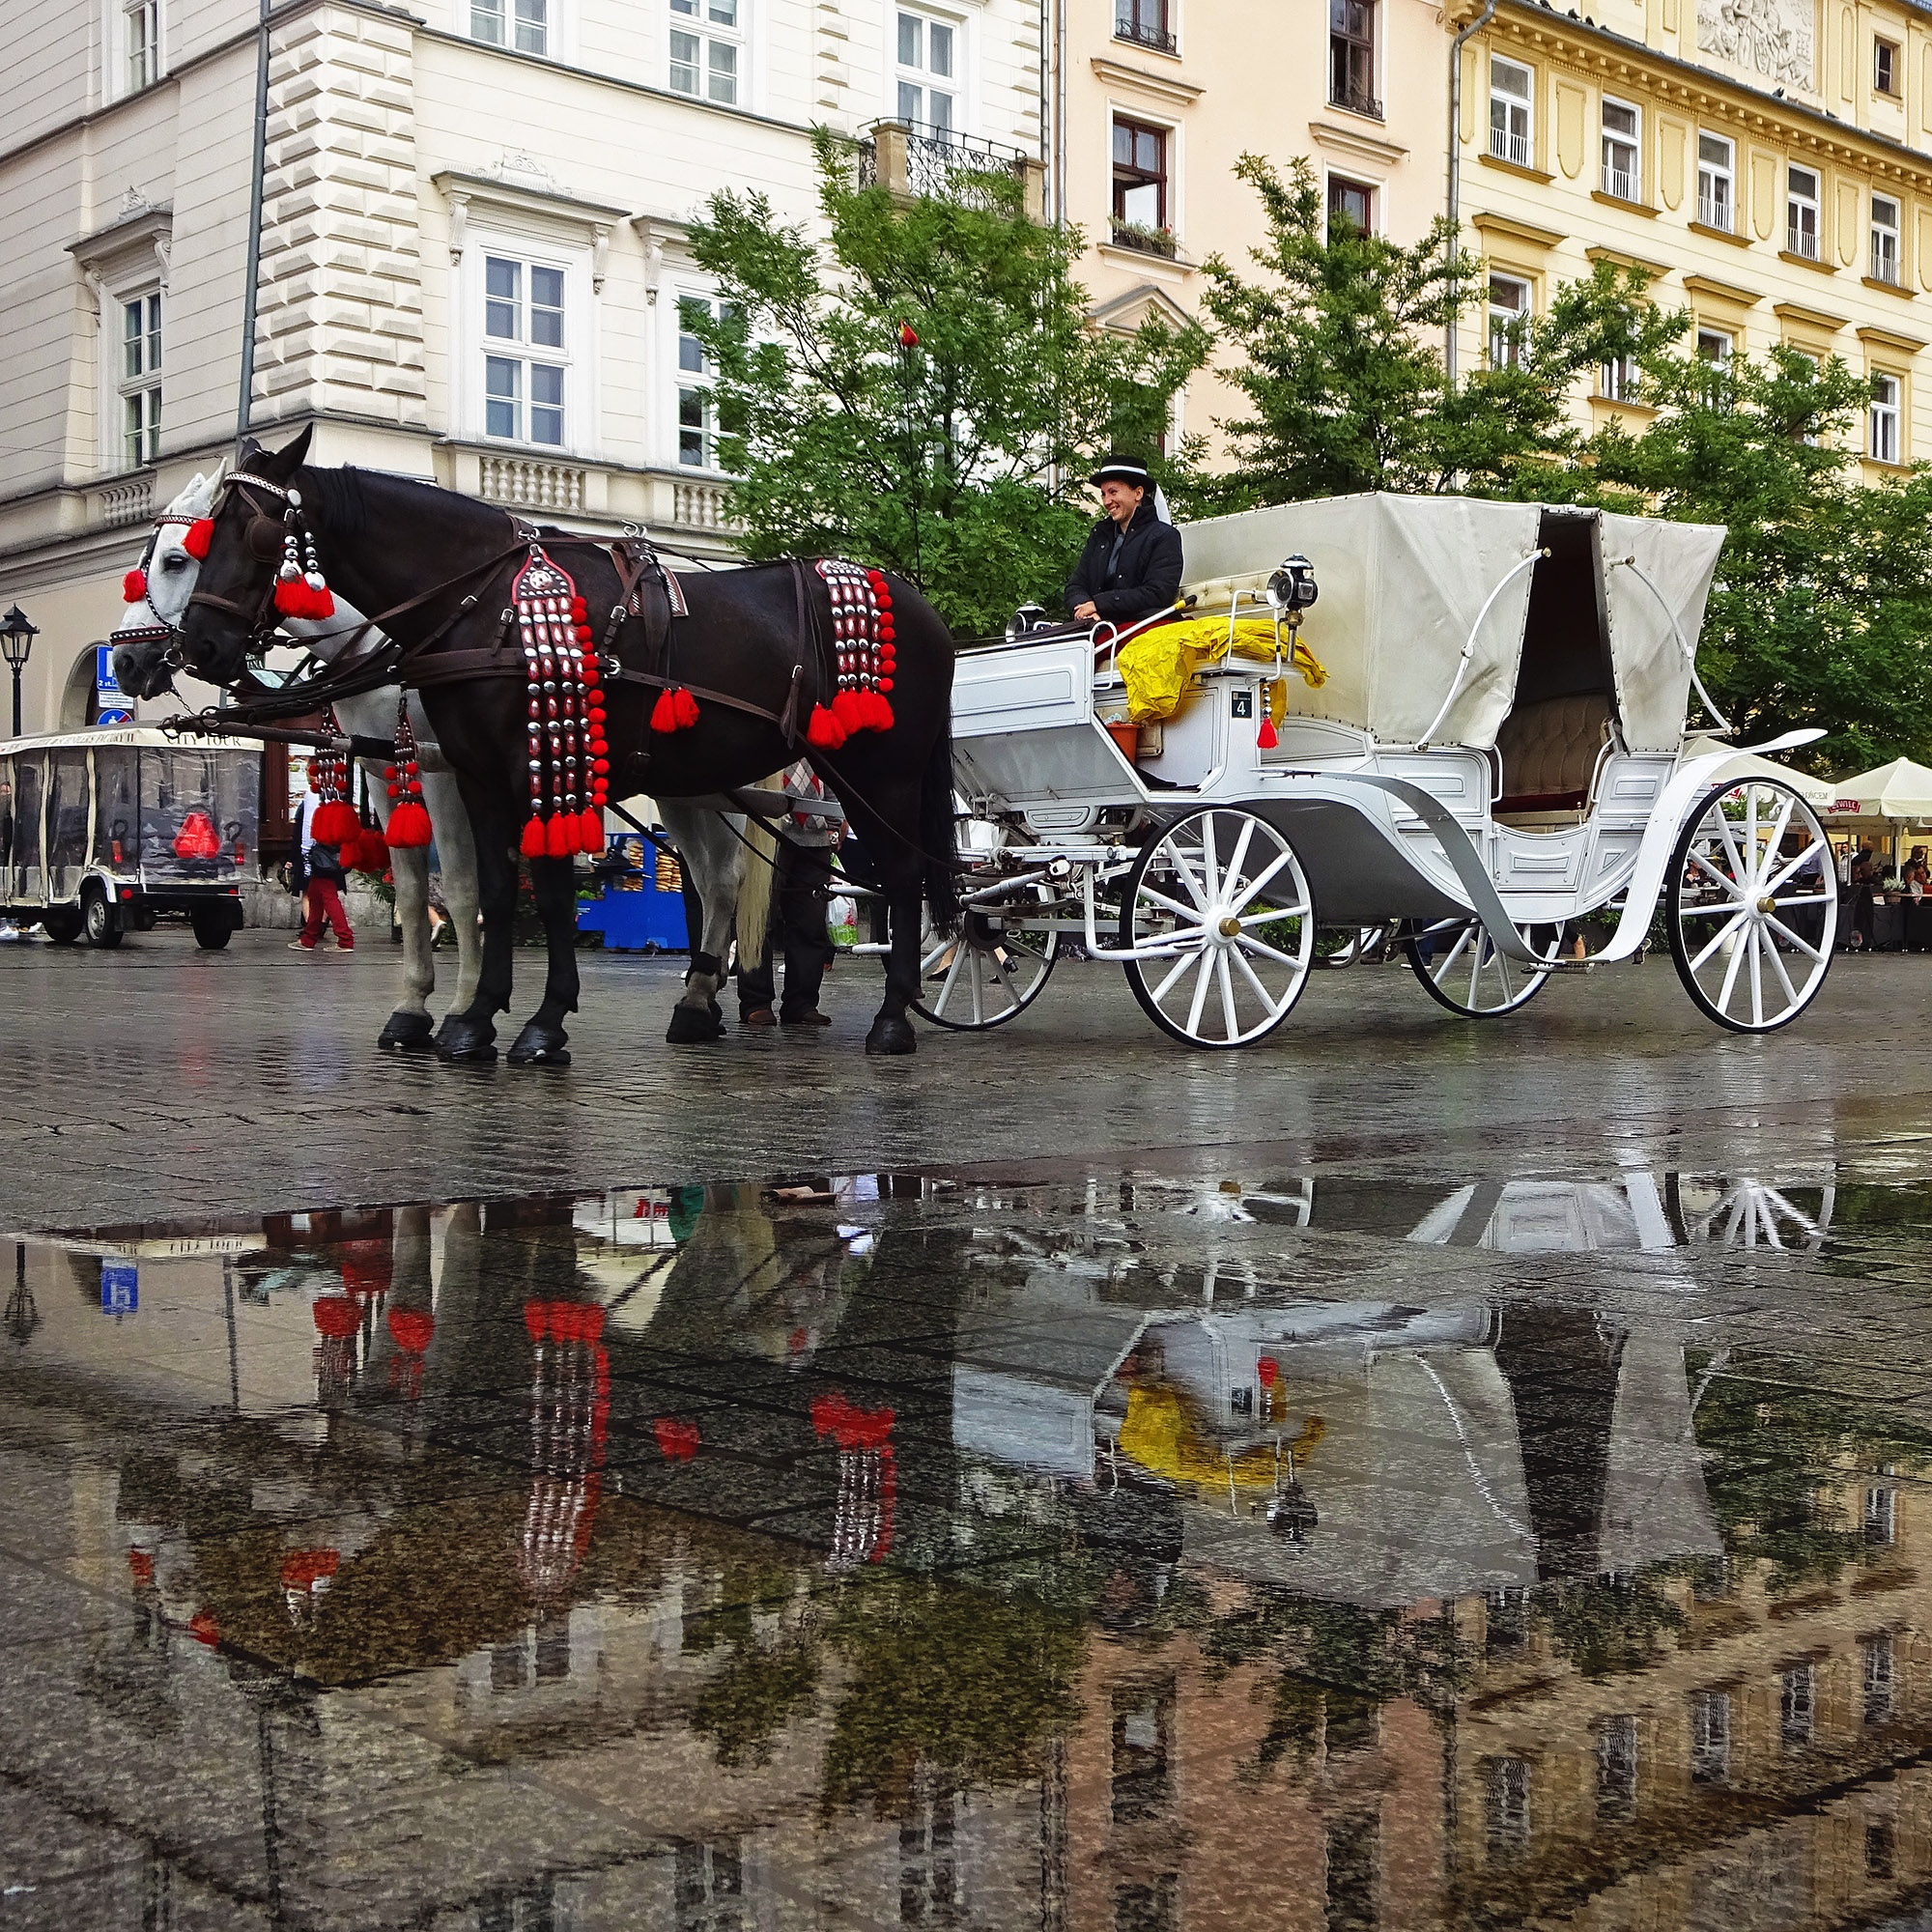
bicycle, cab, pool, reflection, vehicle, horses, team, chaise, krakow, rainy day, the market